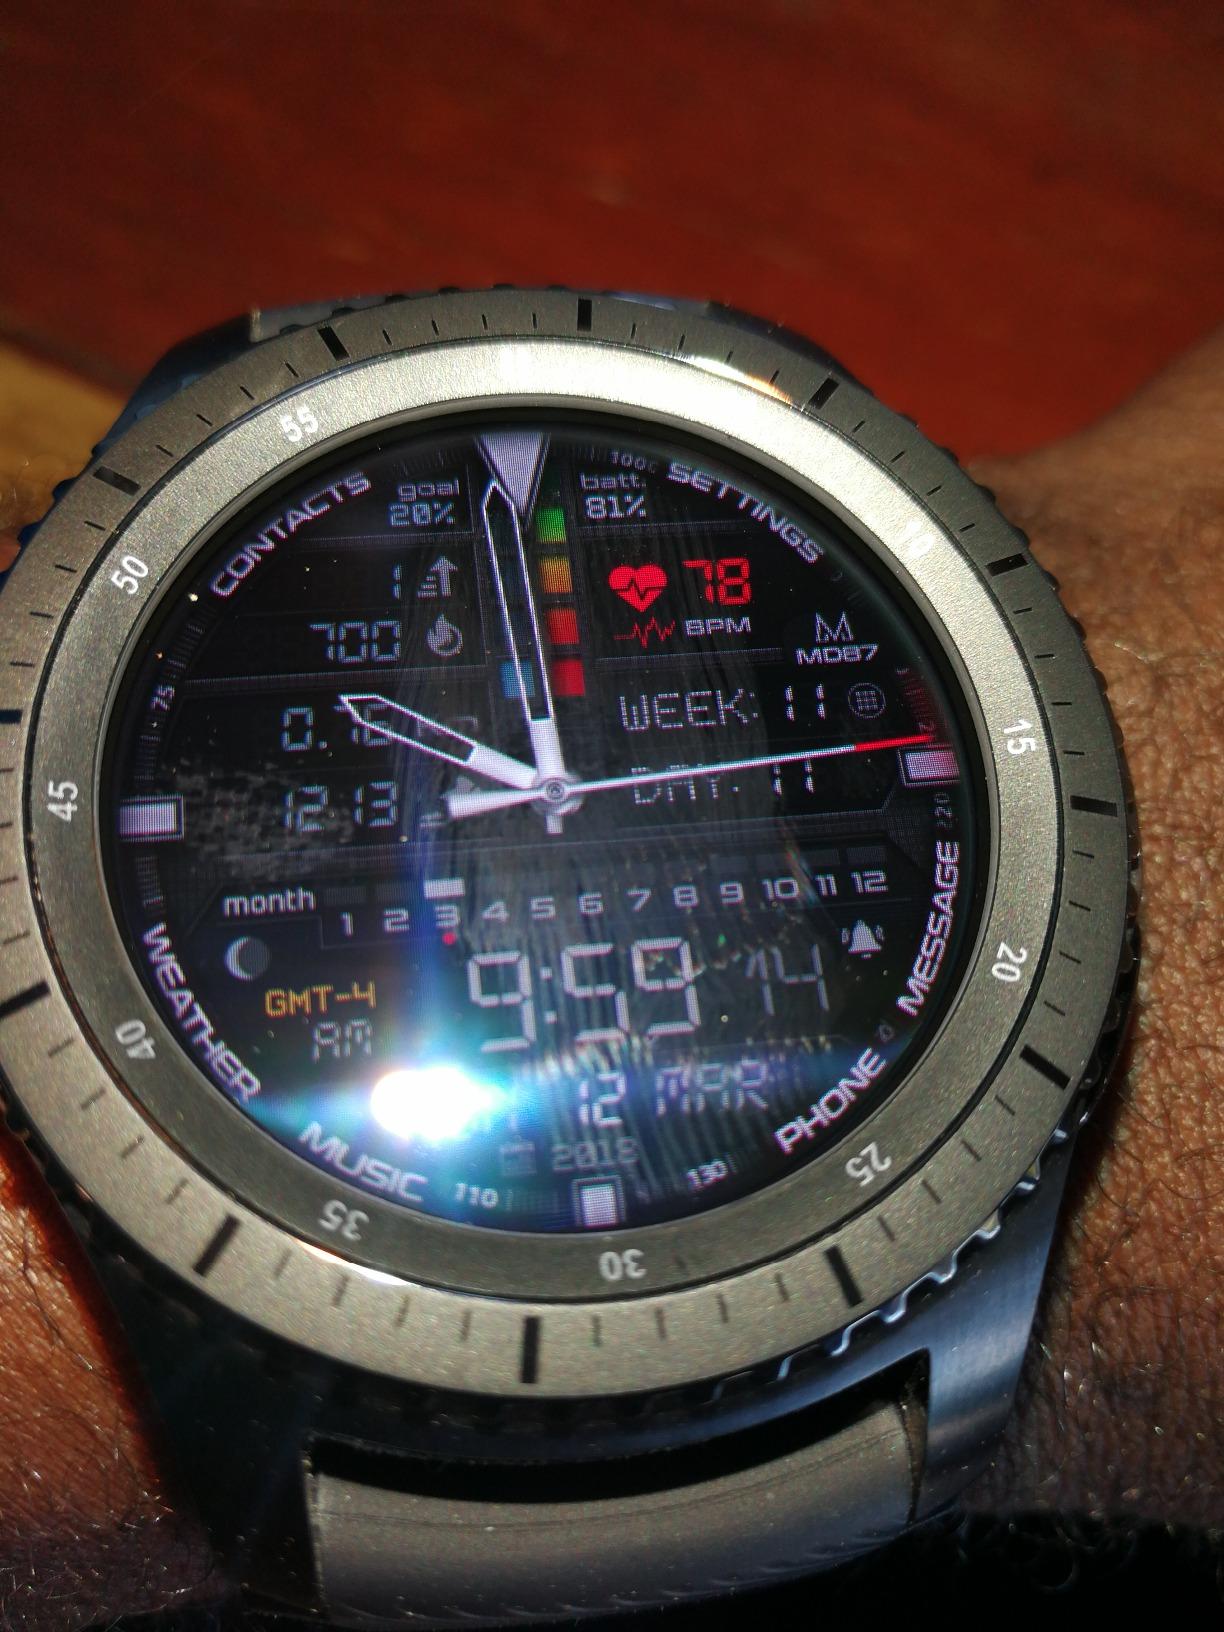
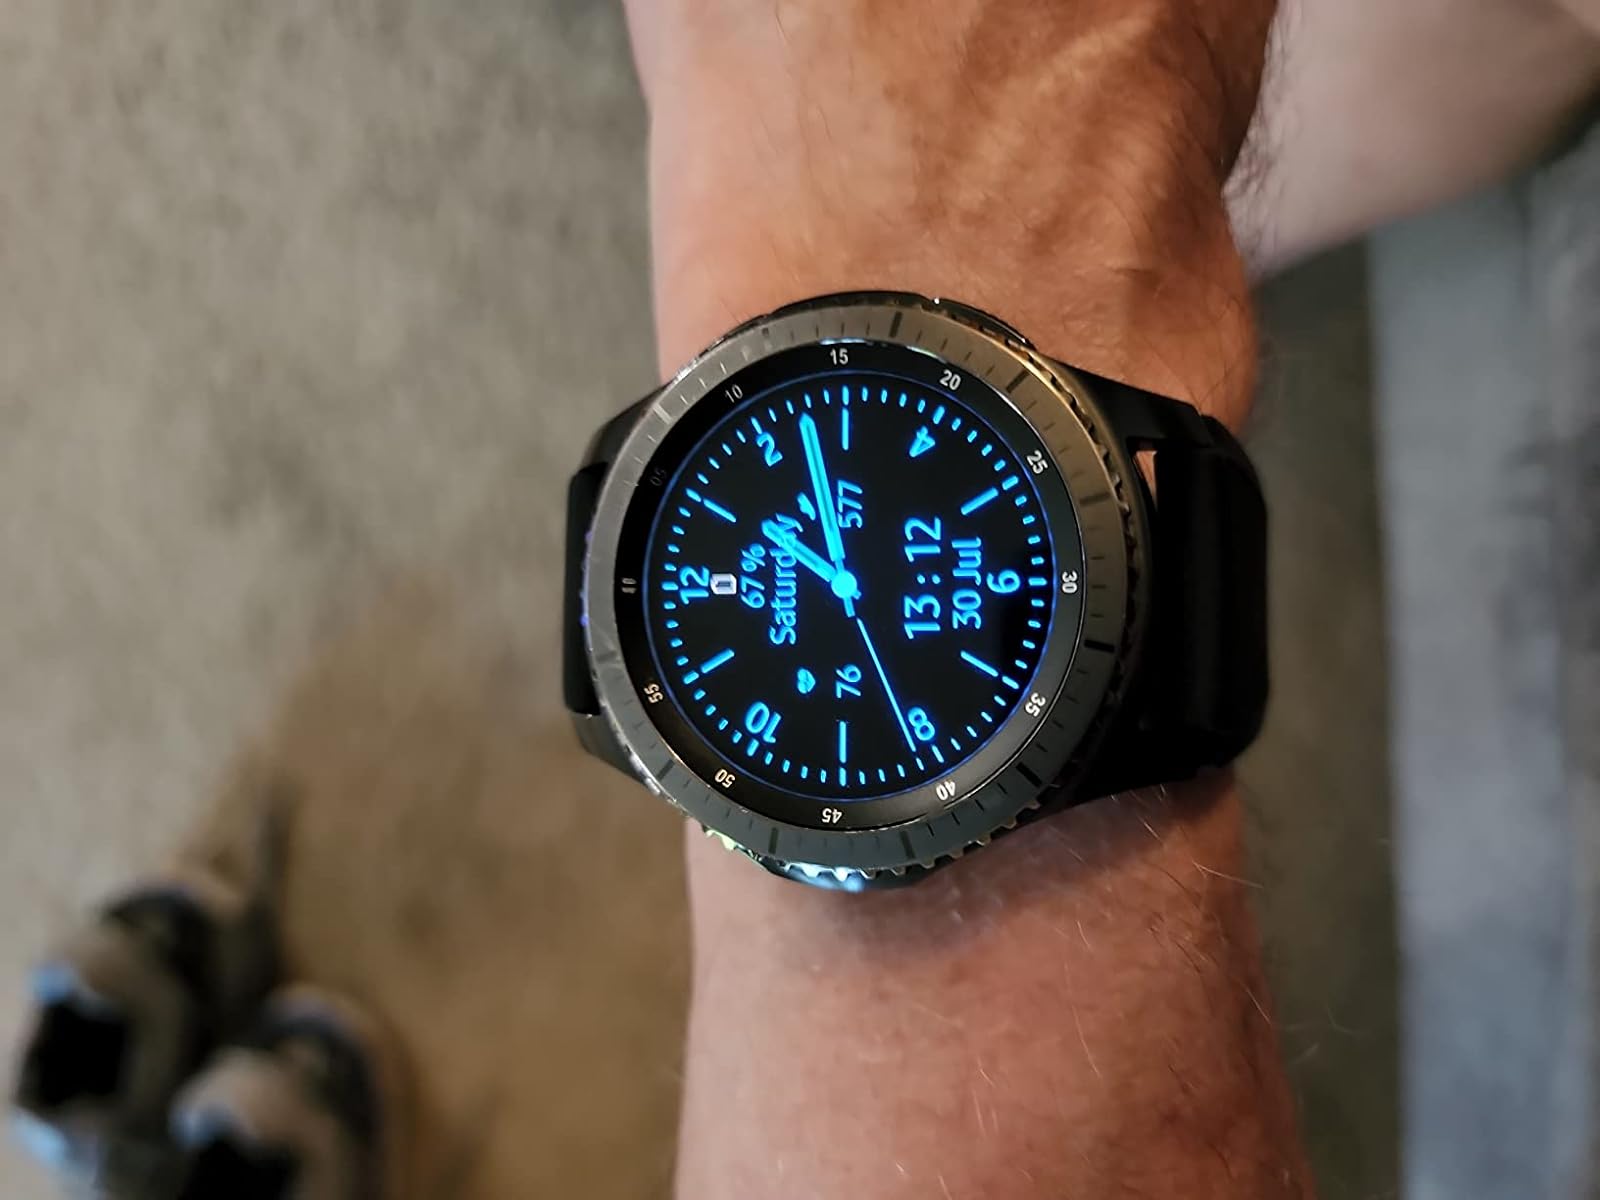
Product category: smartwatch
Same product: yes